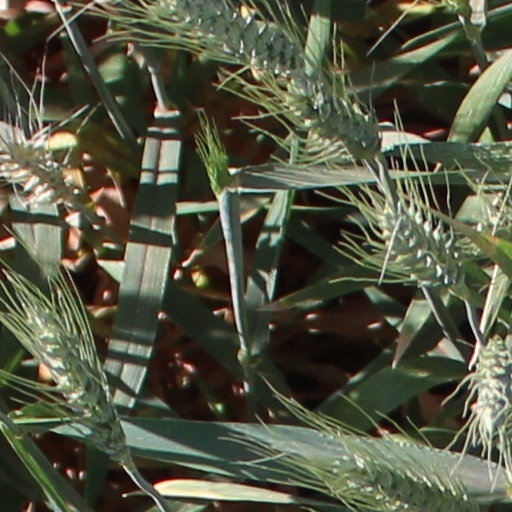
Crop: wheat